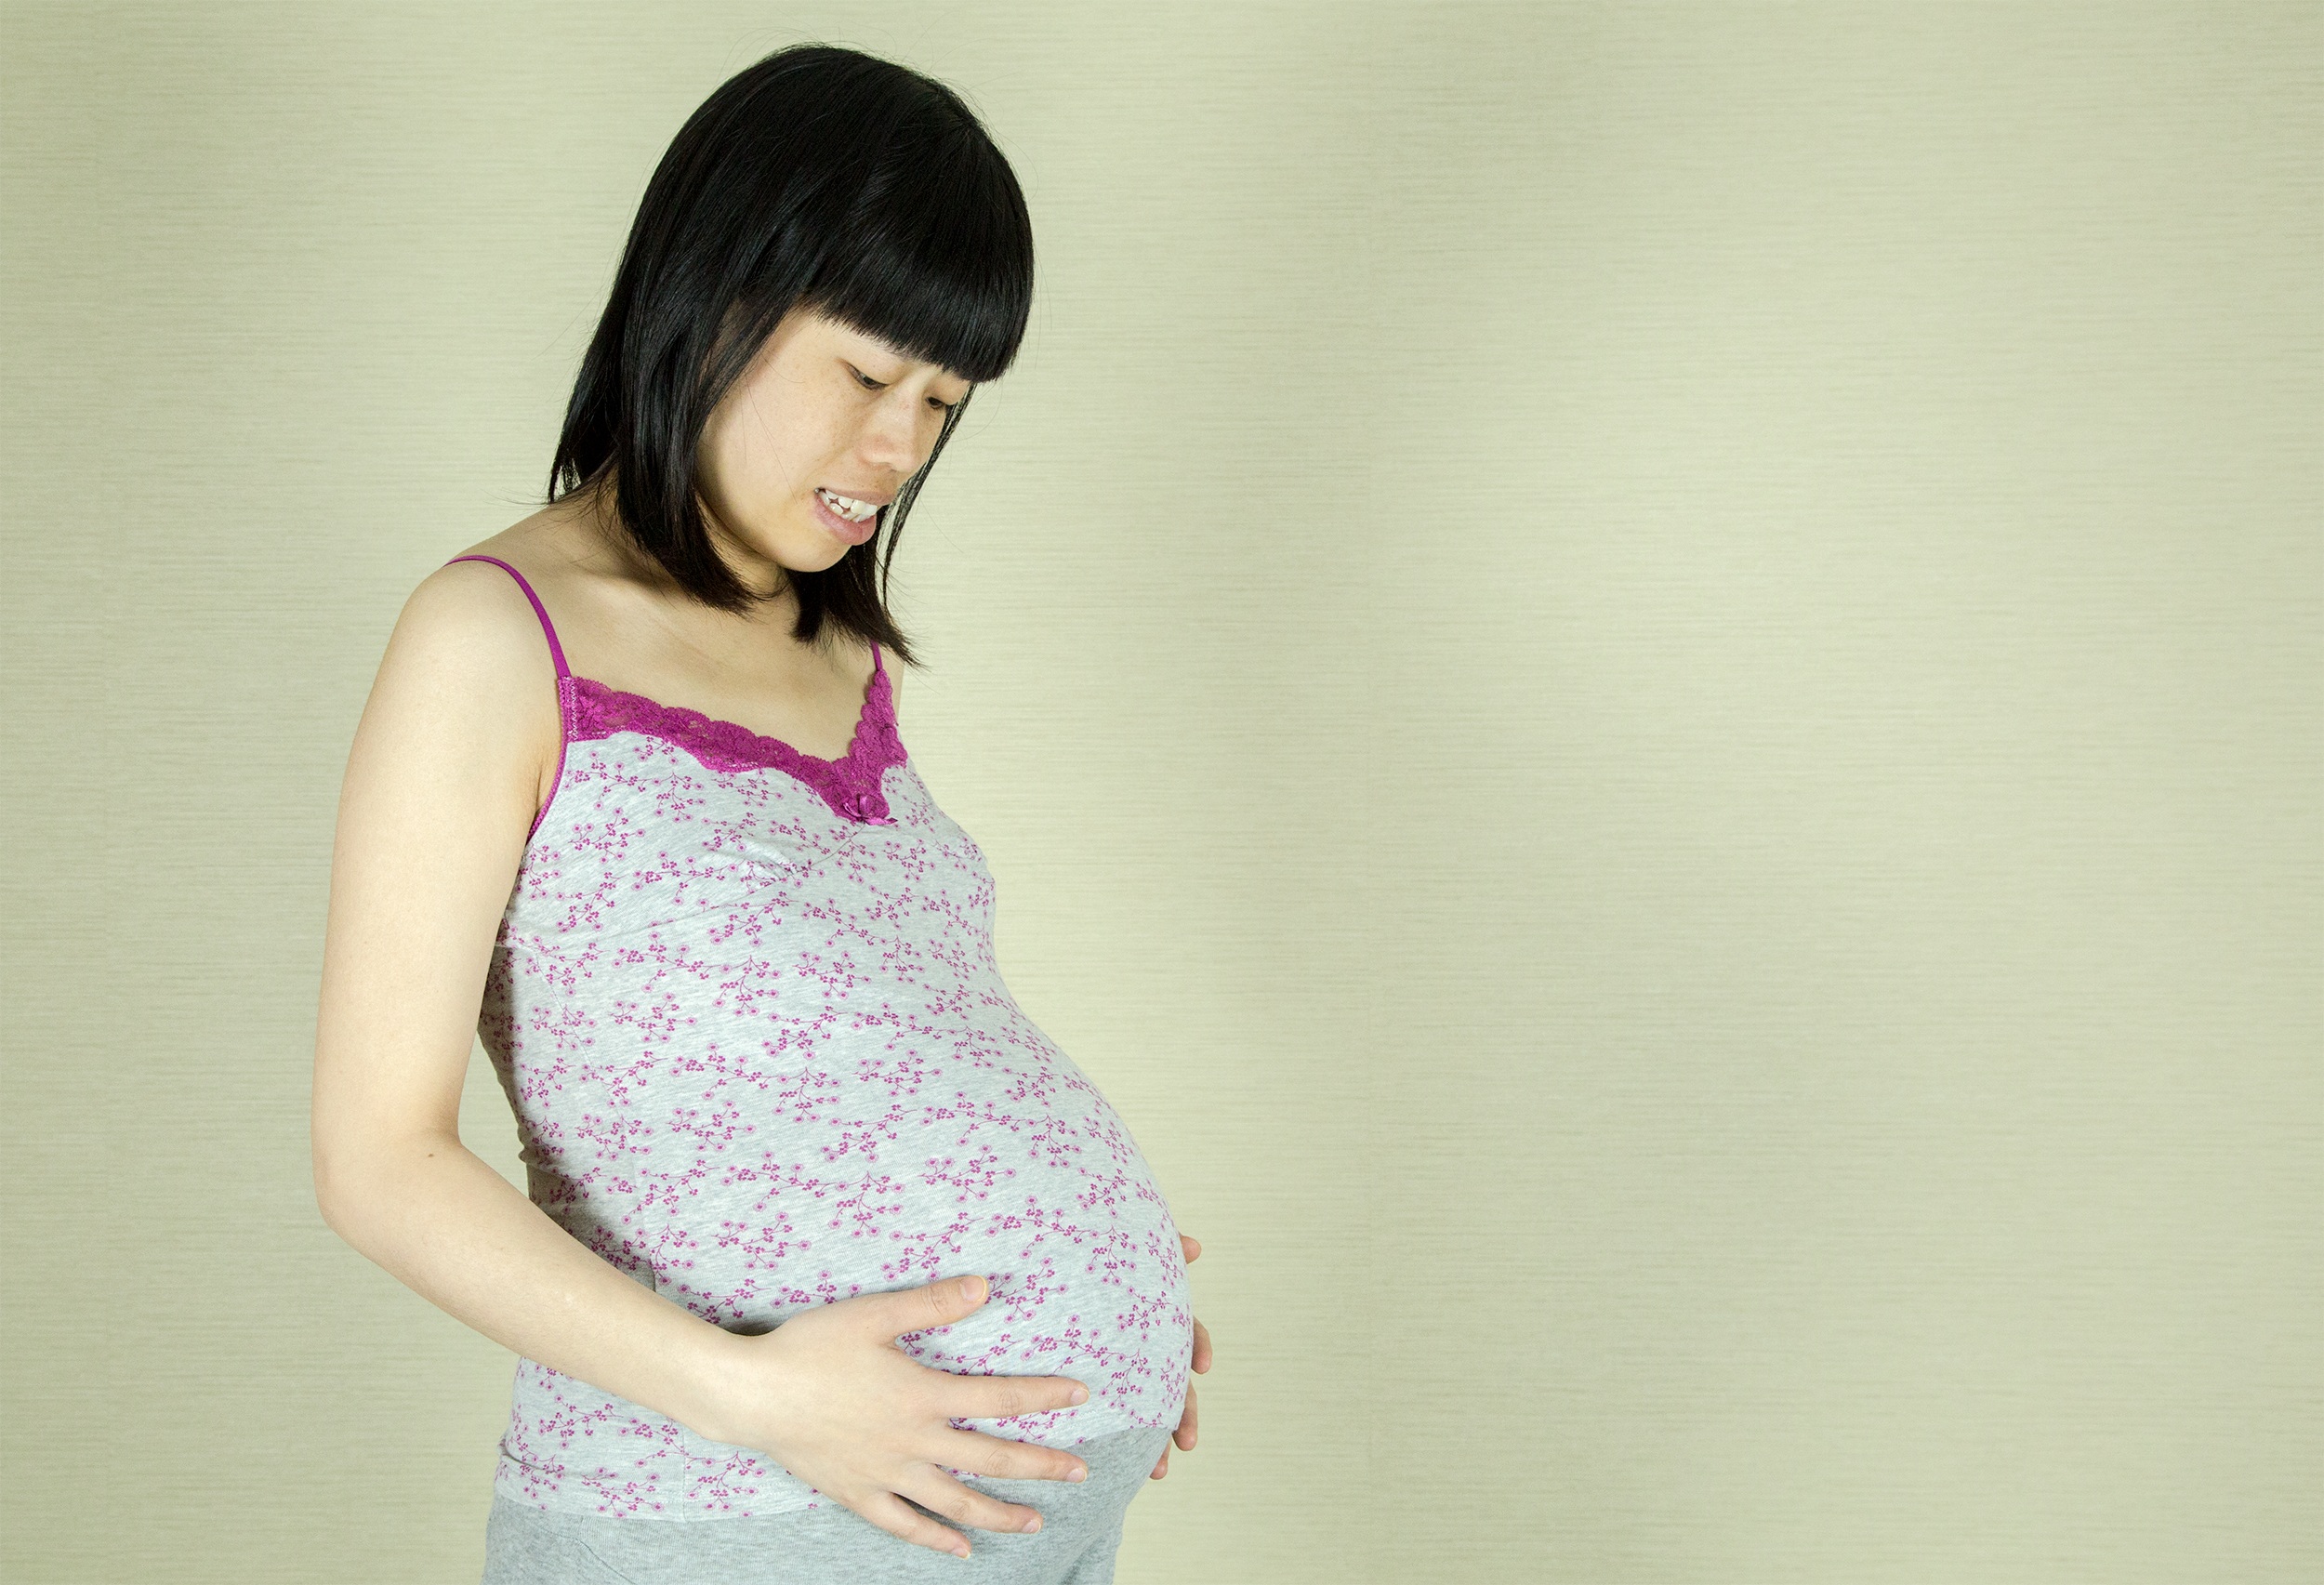
girl, woman, female, asian, love, pattern, model, young, chinese, clothing, pink, mom, pregnancy, human body, textile, dress, happy, neck, pregnant, belly, abdomen, sleeve, photo shoot, pregnant woman, pregnant women